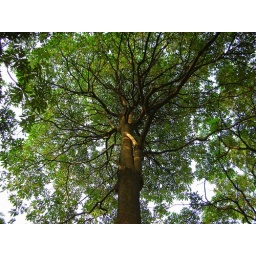
It's CHATIM tree.....most favourite tree of great Tagor....Rabindranath Tagor.....me too like its shade in summer...its essence of flowers at autumn.